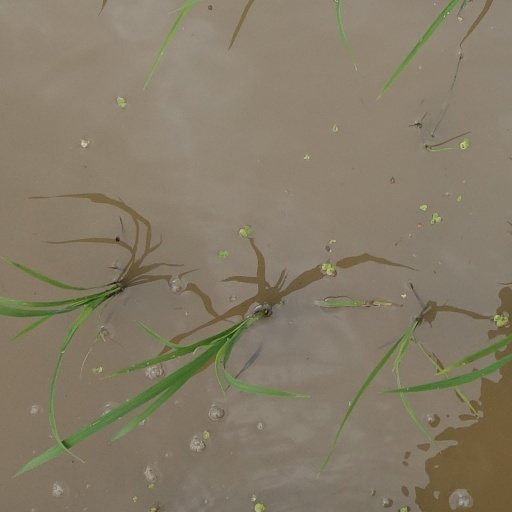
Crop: rice